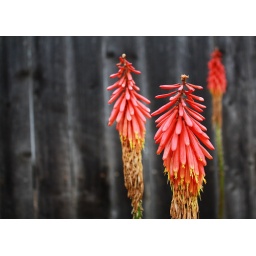
pretty flowers at a neighbor's house, i thought they looked extra bright compared to the wet fence in the background.